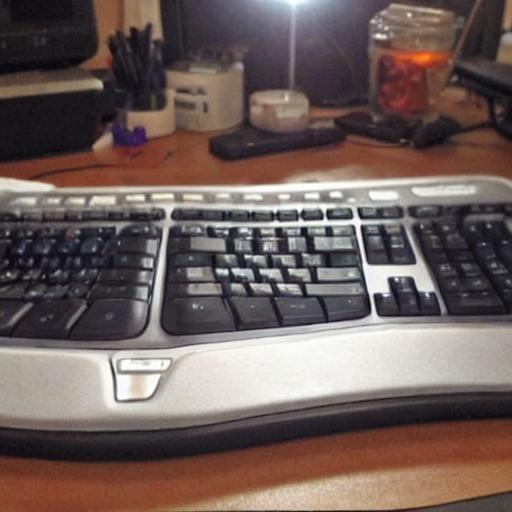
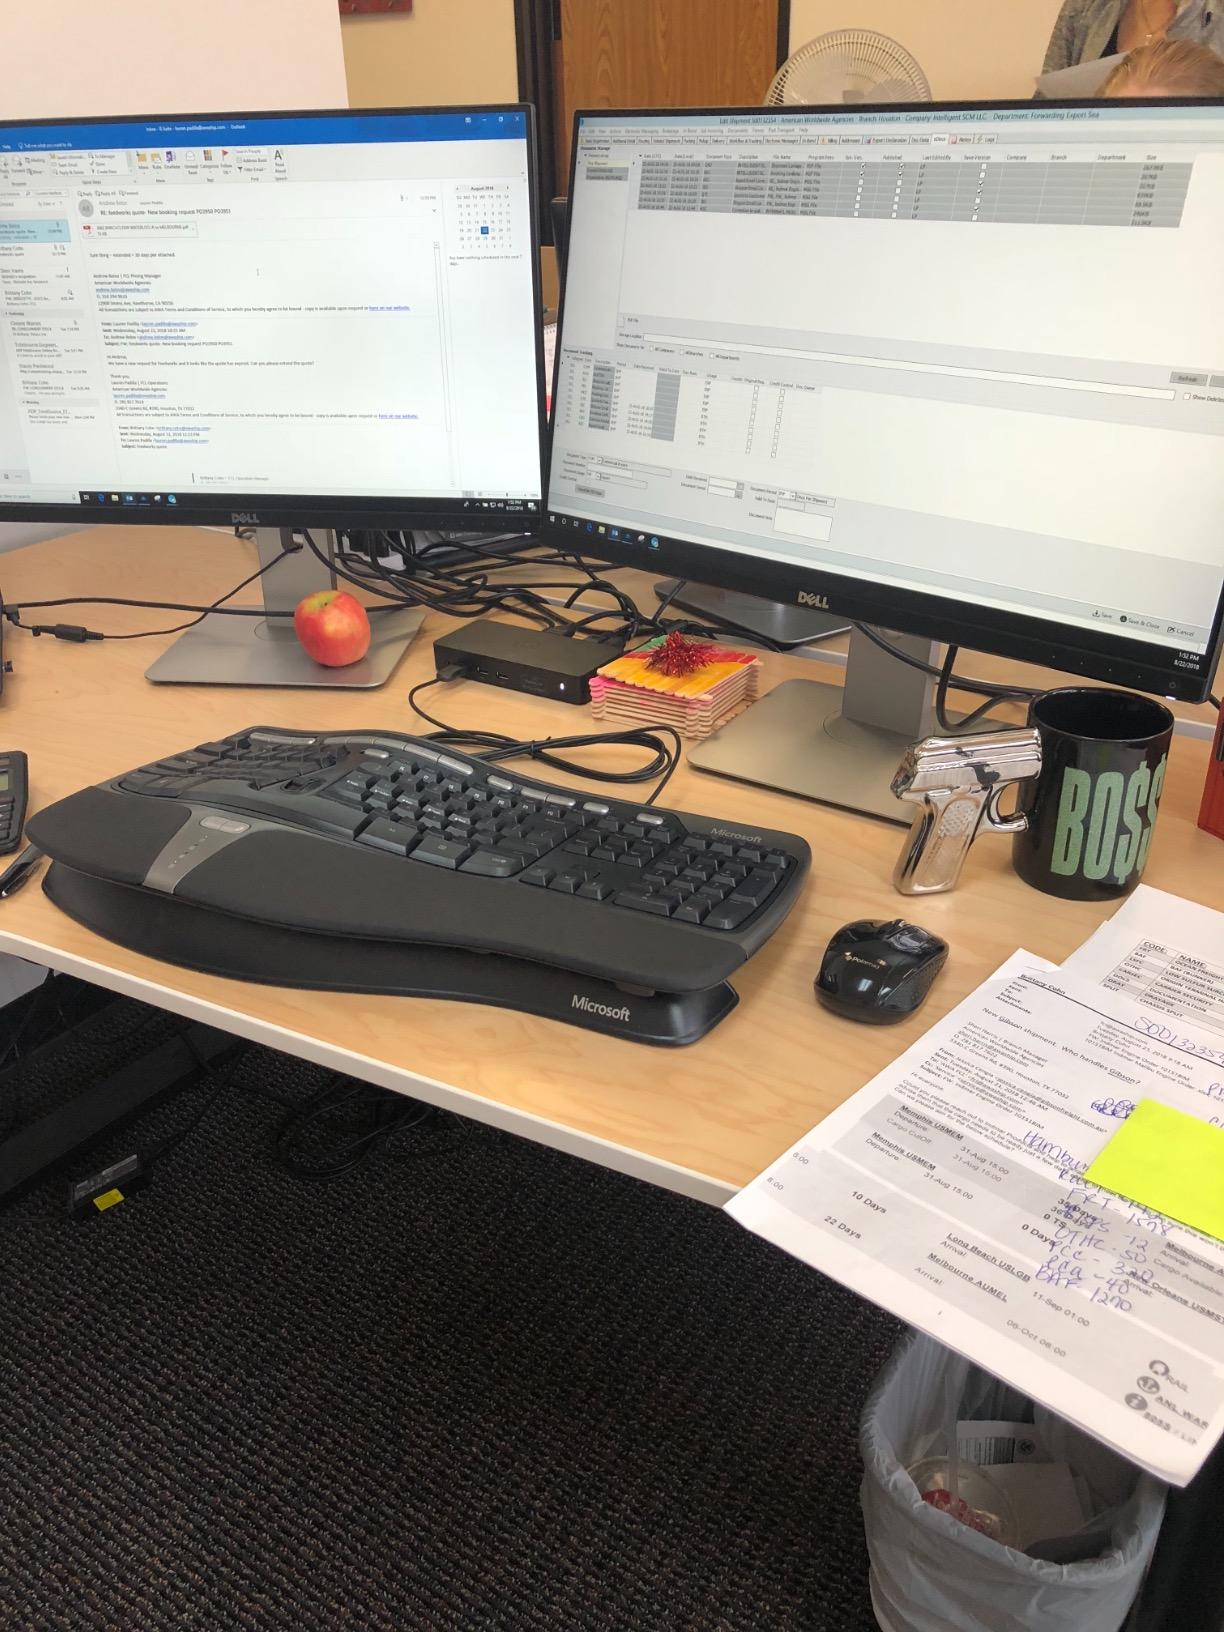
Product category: keyboard
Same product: no